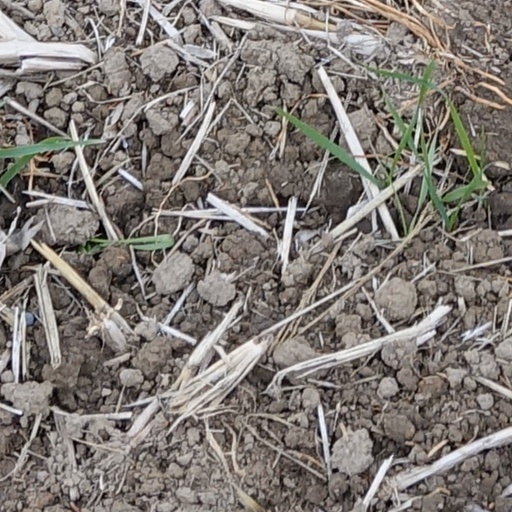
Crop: wheat